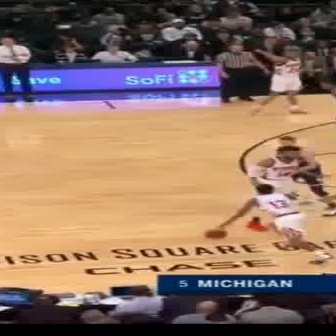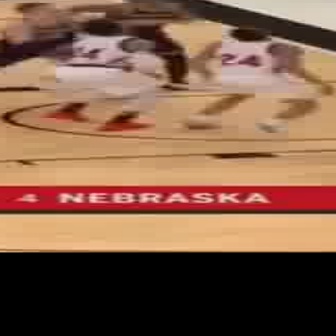
  Please identify the target specified by the bounding box [245,144,330,229] in the first image and locate it in the second image. Return the coordinates in [x_min,y_min,x_max,y_max] format.
Answer: [40,16,155,130]